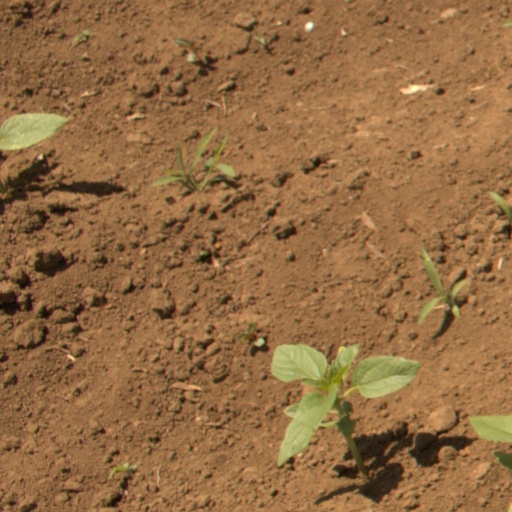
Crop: Jerusalem artichoke